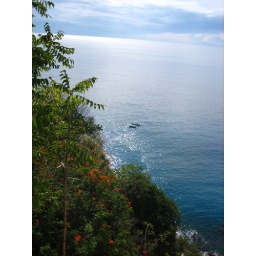
Some guys in a little boat just of the coast in Nice